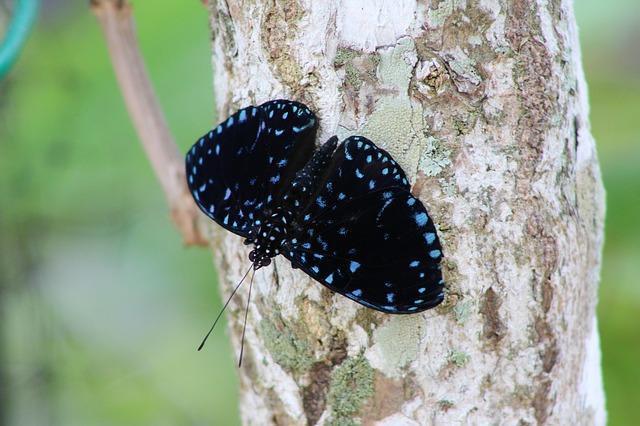
butterfly